Daniel Ståhl

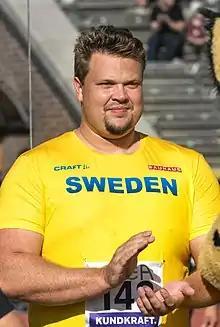
Ståhl during the Finland-Sweden athletics international 2019 in Stockholm

Daniel Ståhl (born 27 August 1992) is a Swedish athlete specialising in the discus throw. Ståhl is the Olympic champion (2020 Tokyo) and two-time world champion (2019 Doha, 2023 Budapest), setting the new championships record in Budapest.